Grand Slam (figure skating)

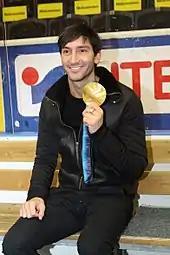
Evan Lysacek

Figure skating was first contested in the Olympic Games (""OG"") in 1908. Since 1924, the sport has been a part of the Winter Olympic Games. The four disciplines of men's singles, women's singles, pairs and ice dance also appeared as part of a team event for the first time at the 2014 Winter Olympics.